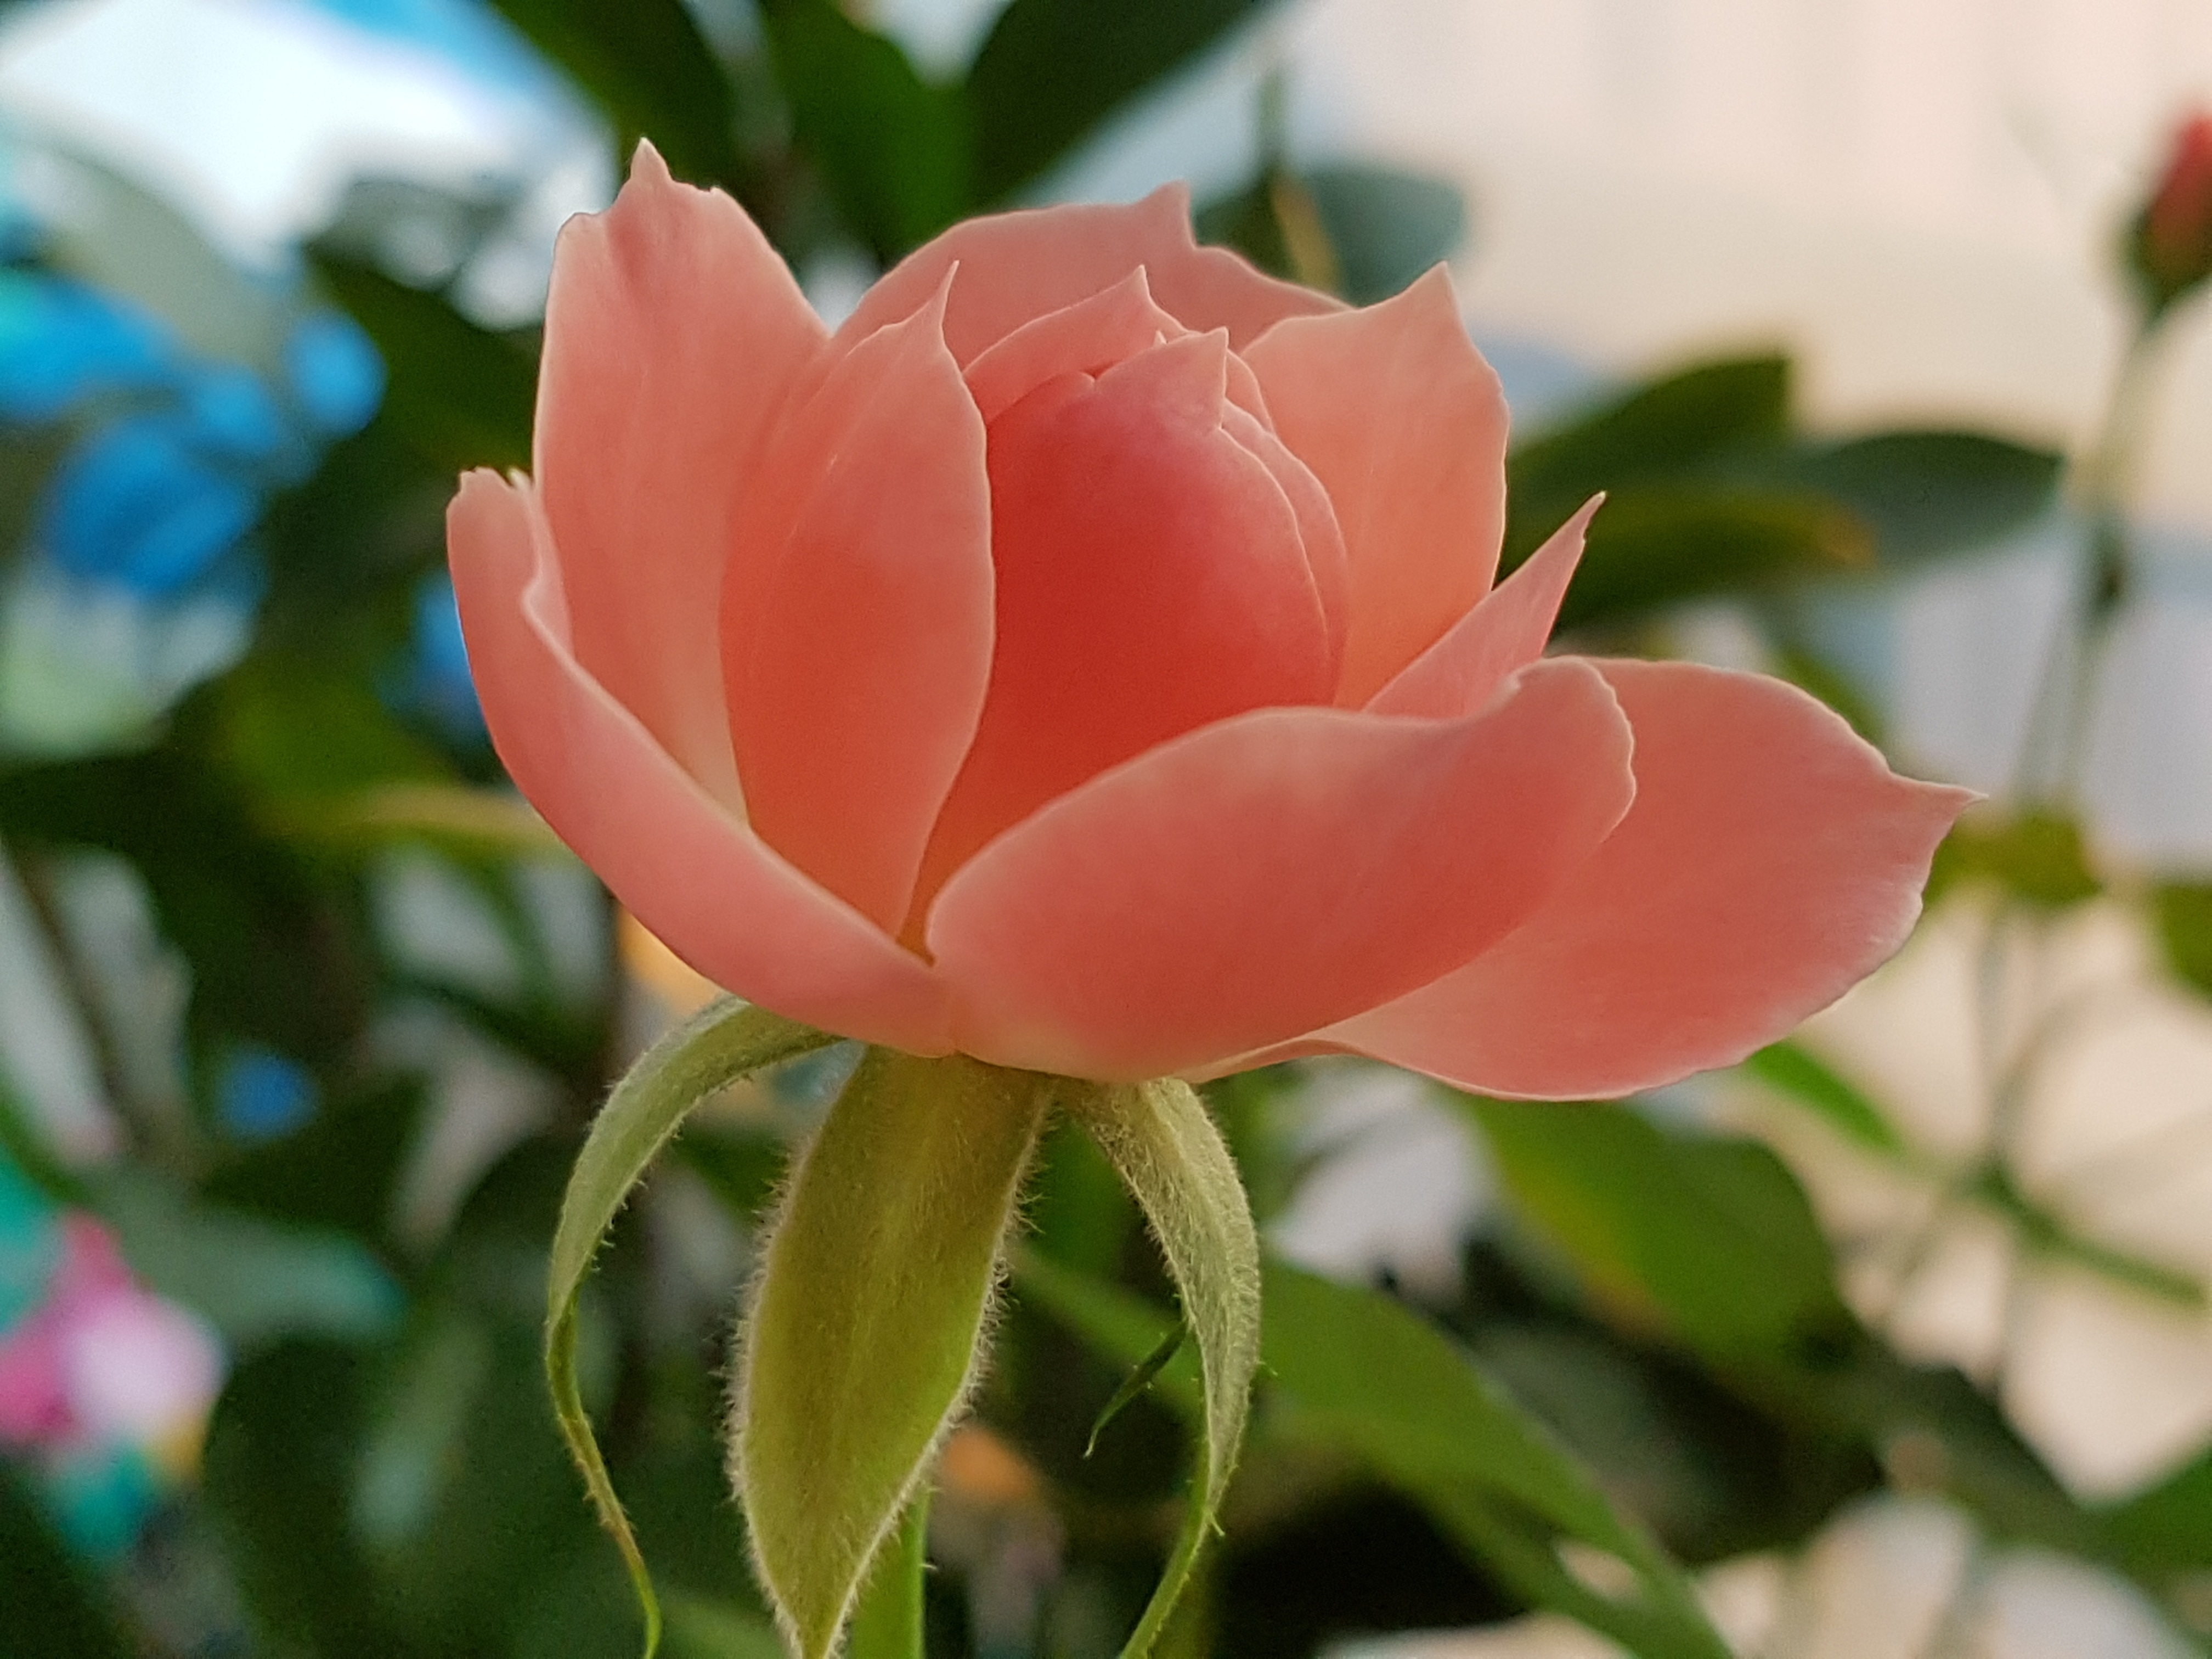
blossom, plant, flower, petal, rose, botany, pink, flora, flowers, beautiful, pink rose, macro photography, rose garden, pink roses, flowering plant, garden roses, rose family, land plant